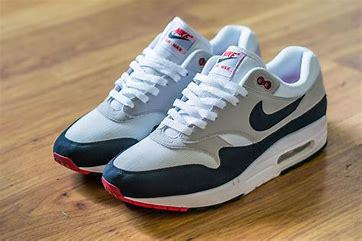
Brand: Nike
Model: Air Max Solo